Carlsberg Group

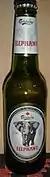
Elephant beer

In 2008, Carlsberg Group, together with Heineken, bought Scottish & Newcastle, the largest brewer in the UK, for £7.8bn ($15.3bn).